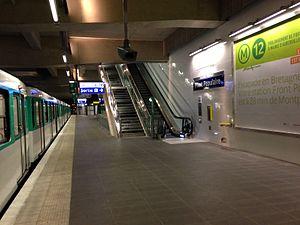
A la station de métro Front Populaire, le quai direction porte de la Chapelle. Русский: Станция ""Фрон Популер"" Парижского метрополитена. Платформа для посадки"